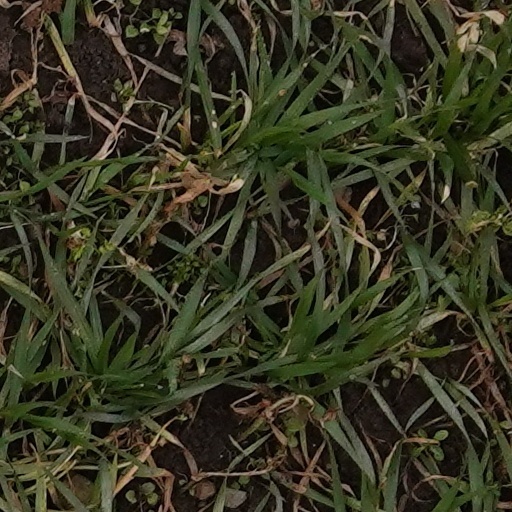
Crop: wheat